Swan Valley Nyungah Community

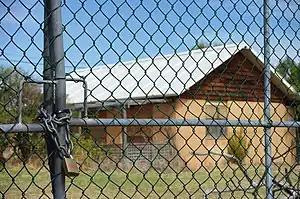
Swan Valley Nyungah Community, Lockridge

The Swan Valley Nyungah (Noongar) Community was an Aboriginal community of Noongar people at Lord Street, in the outer Perth suburbs of Lockridge and Eden Hill in Western Australia.